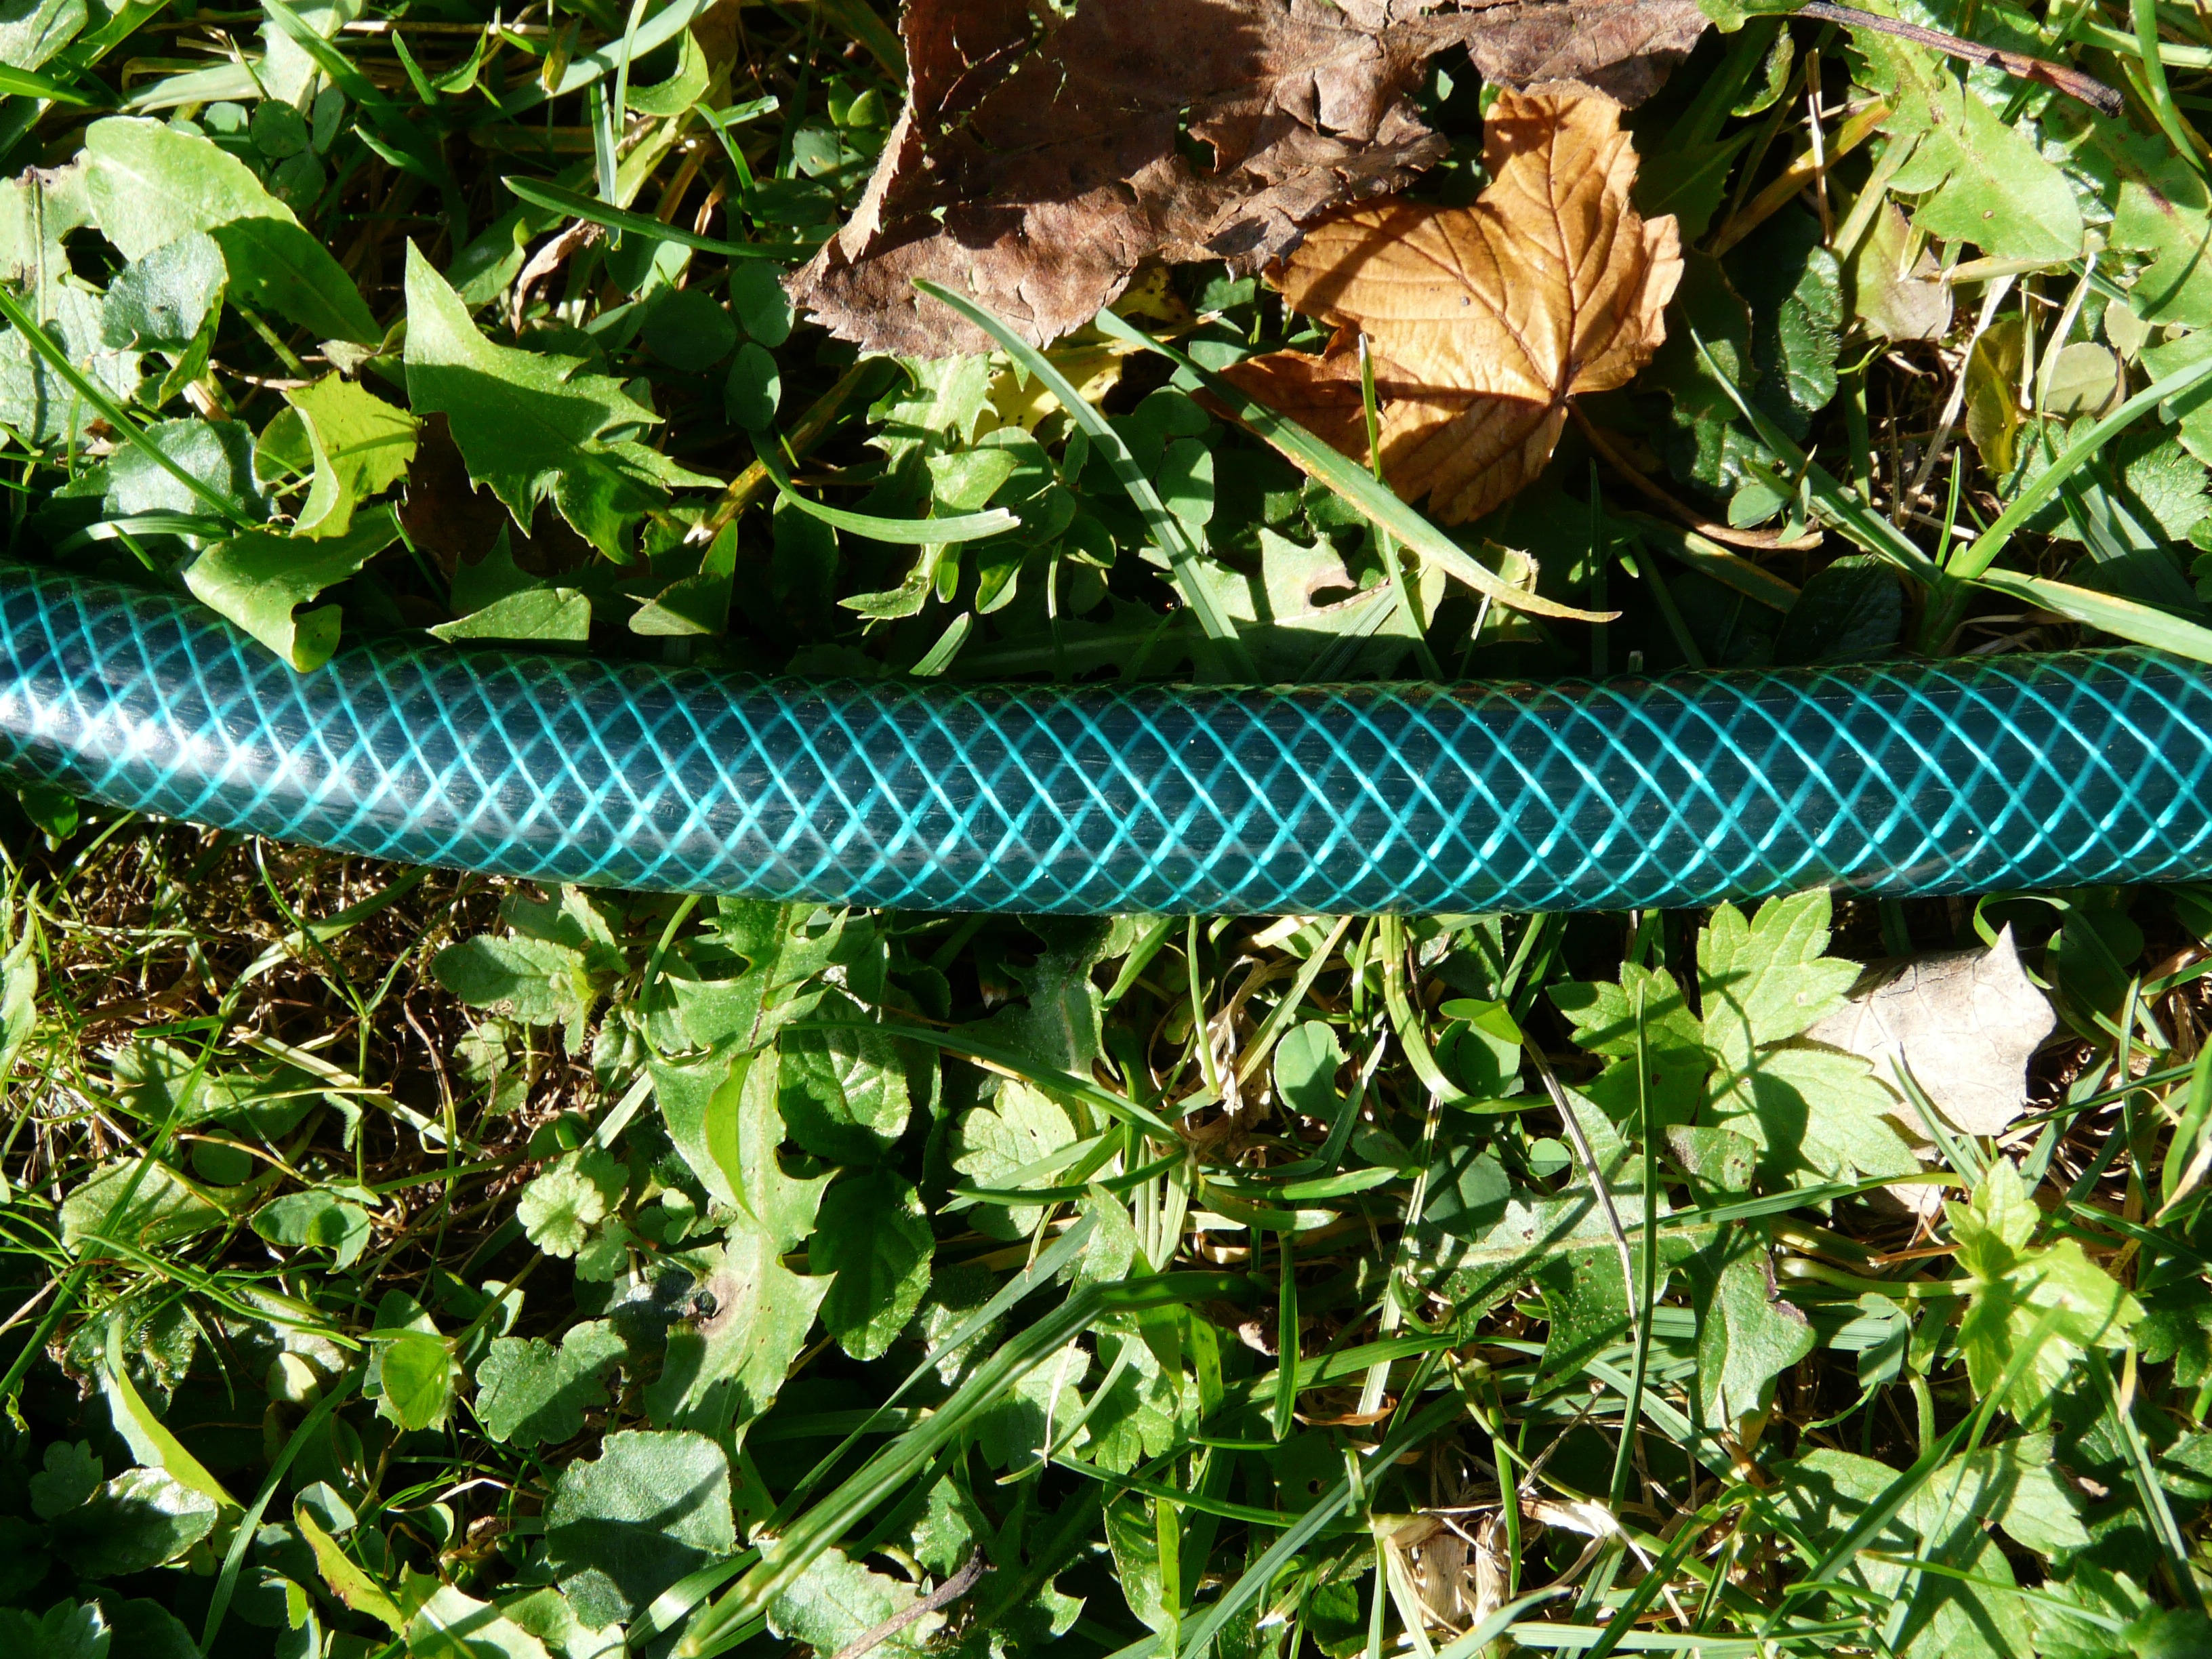
water, meadow, leaf, flower, pond, food, green, jungle, botany, reptile, agriculture, garden, fish, rainforest, hose, casting, irrigation, garden hose, inject